John B. O'Brien

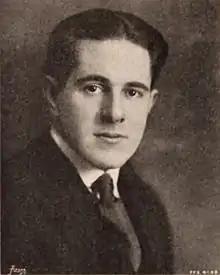
O'Brien in 1920

John B. "Jack" O'Brien (December 13, 1884 – August 15, 1936) was an American actor and film director of the silent era. He appeared in more than 80 films between 1909 and 1936. He also directed 53 films between 1914 and 1926.